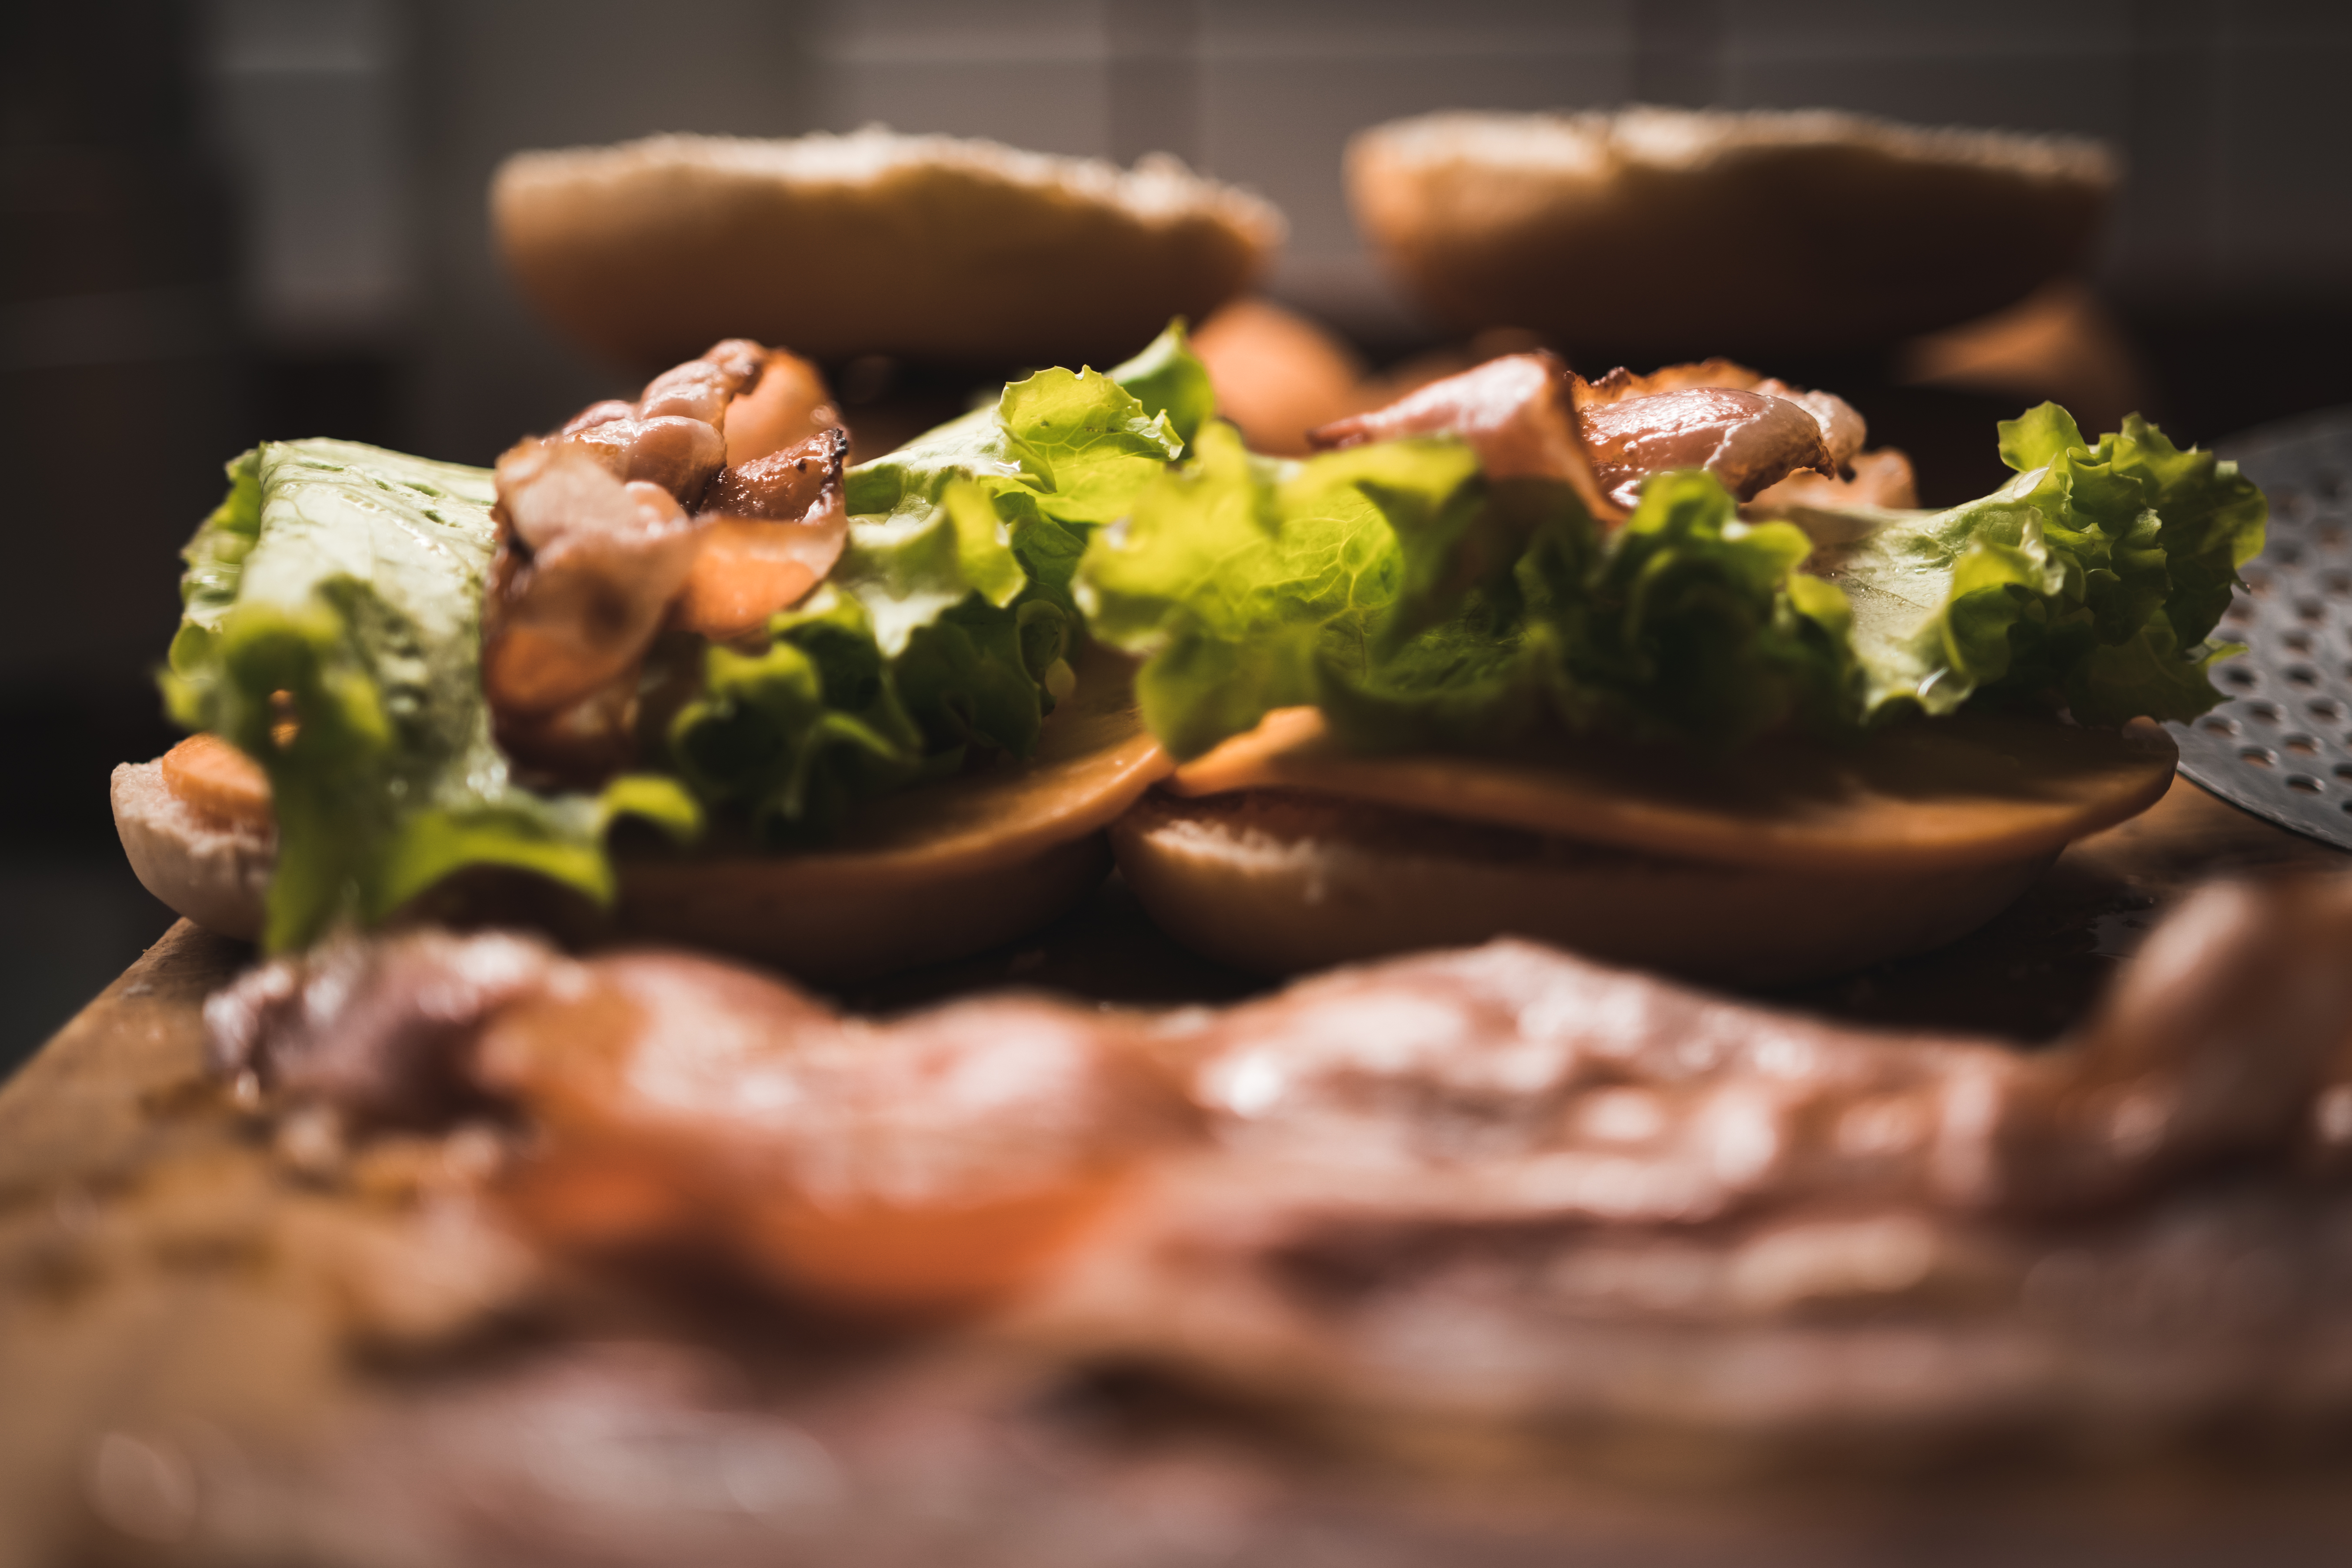
homemade, burger, dish, food, finger food, cuisine, sandwich, recipe